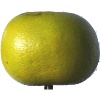
Label: pomelo_sweetie